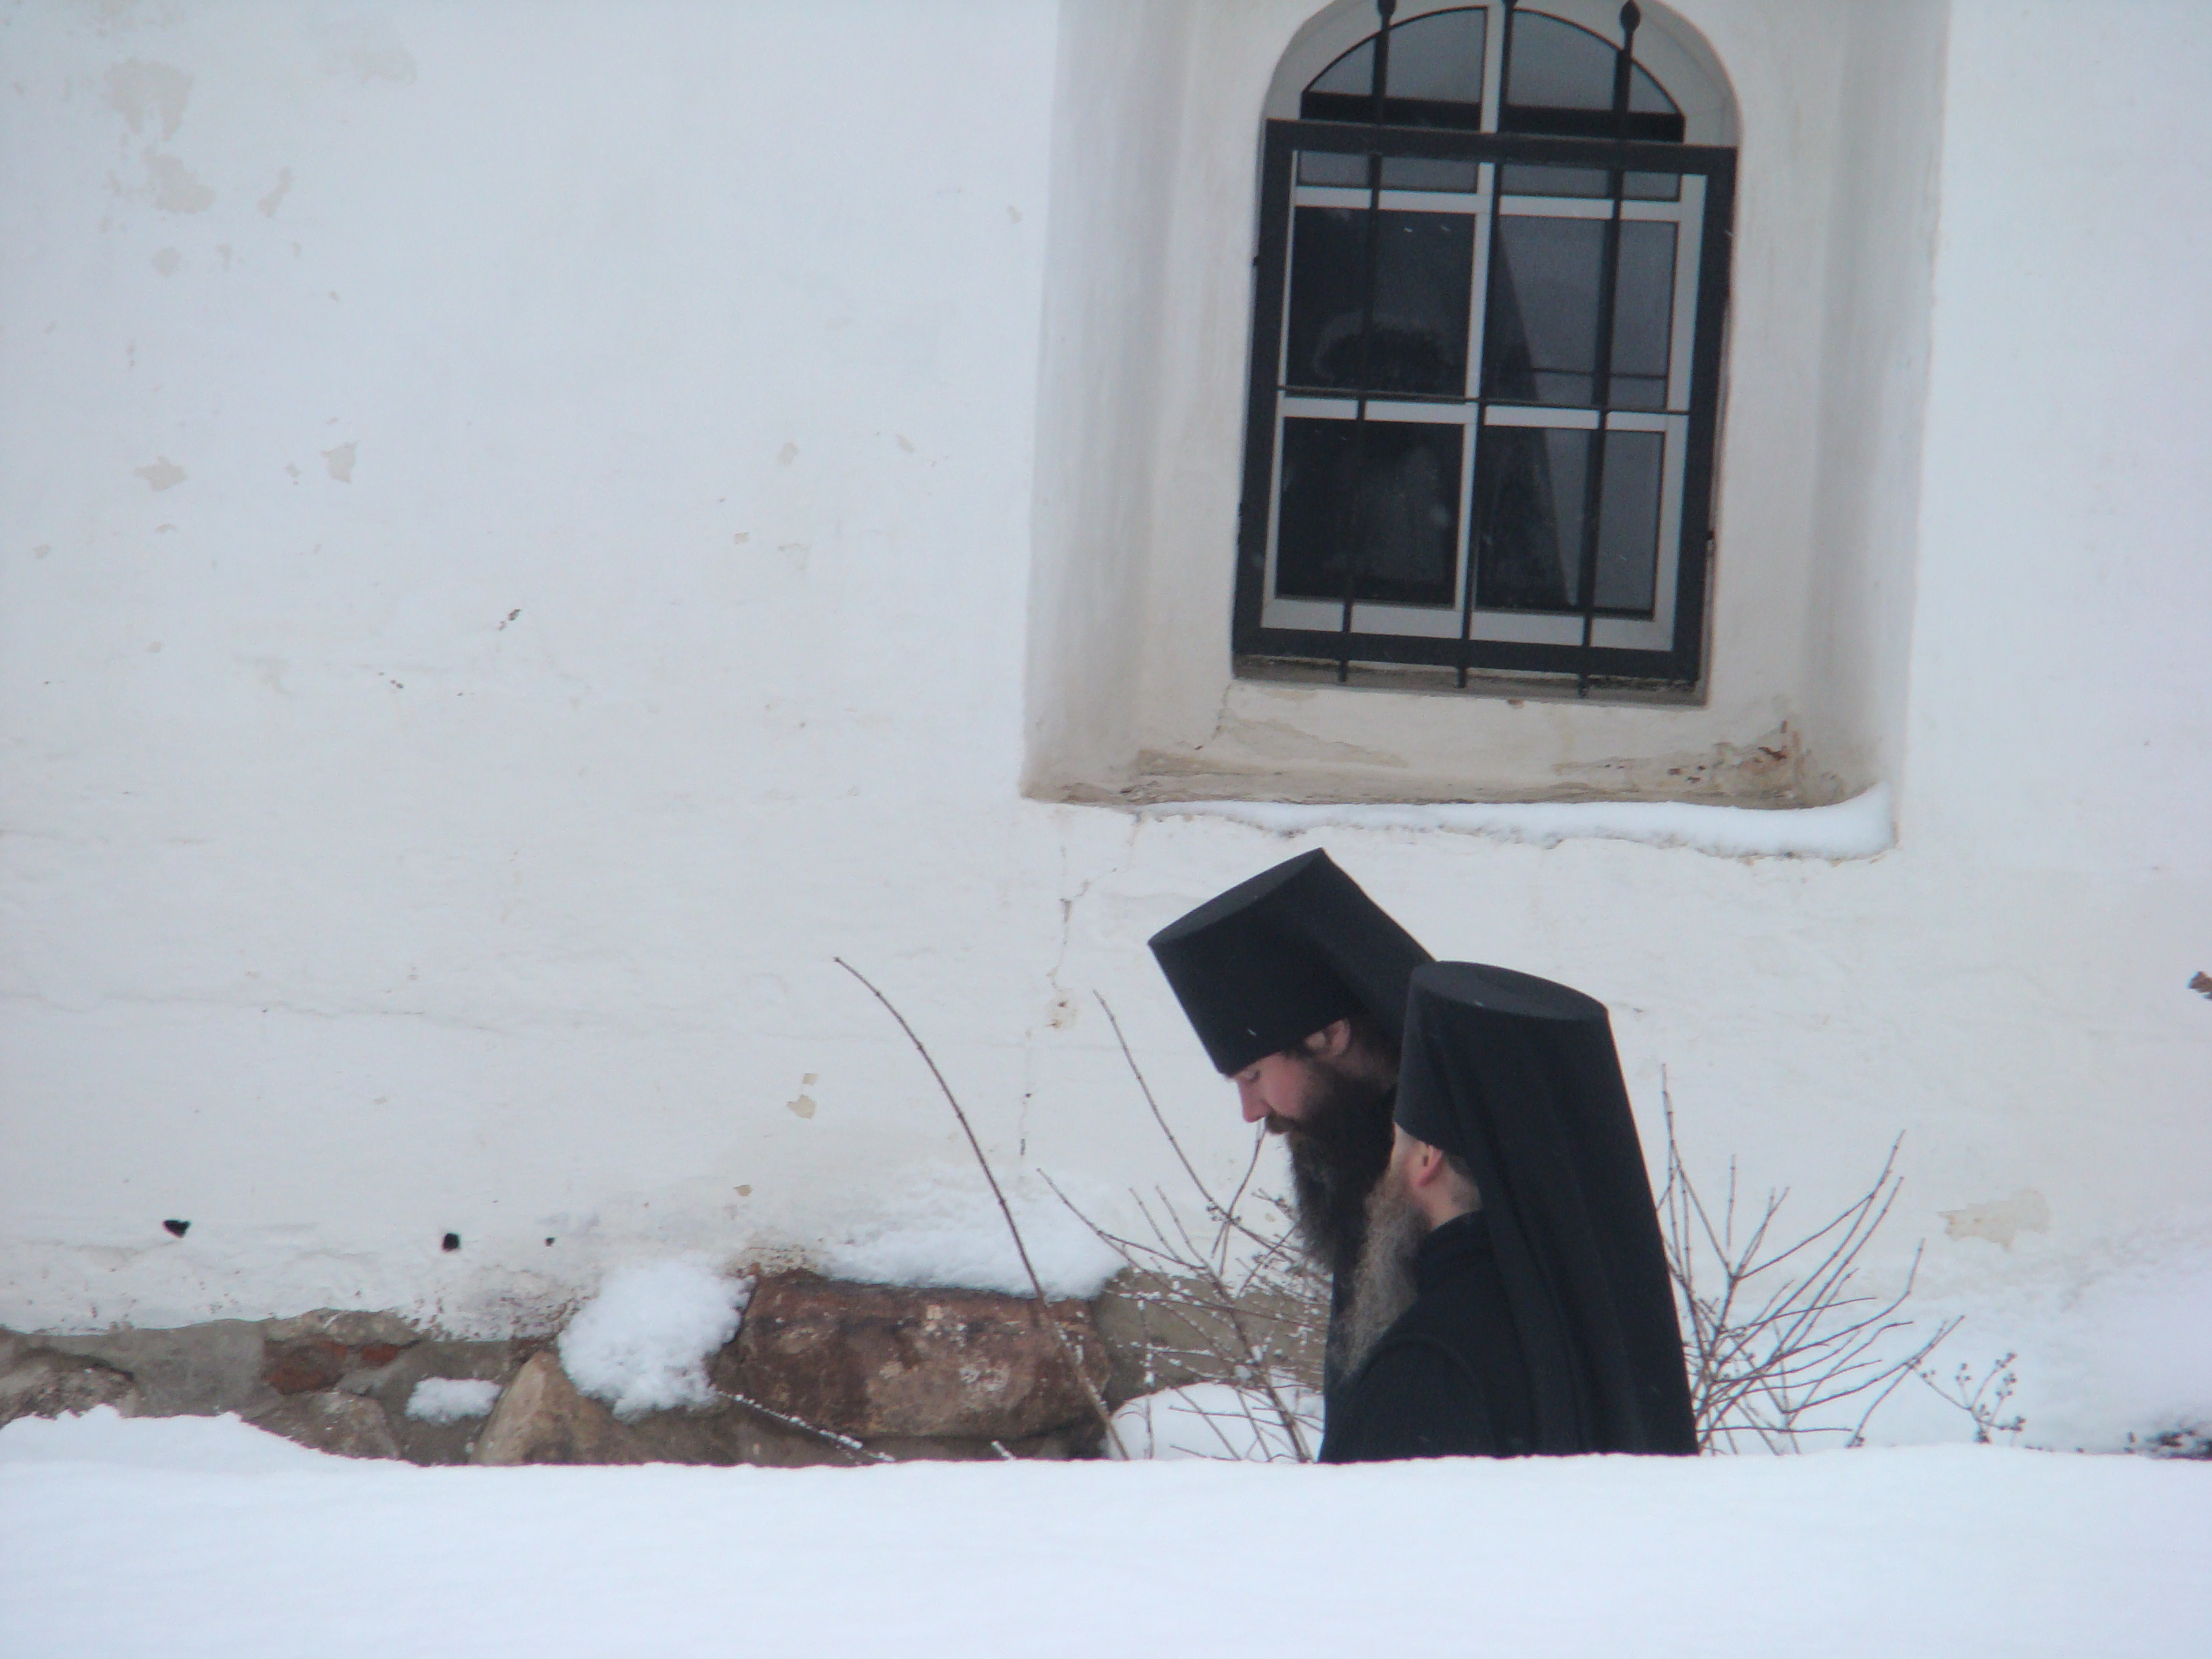
snow, winter, white, window, weather, season, sony, blizzard, russia, moscowregion, sergiyevposad, dsc, h9, dsch9, winter storm